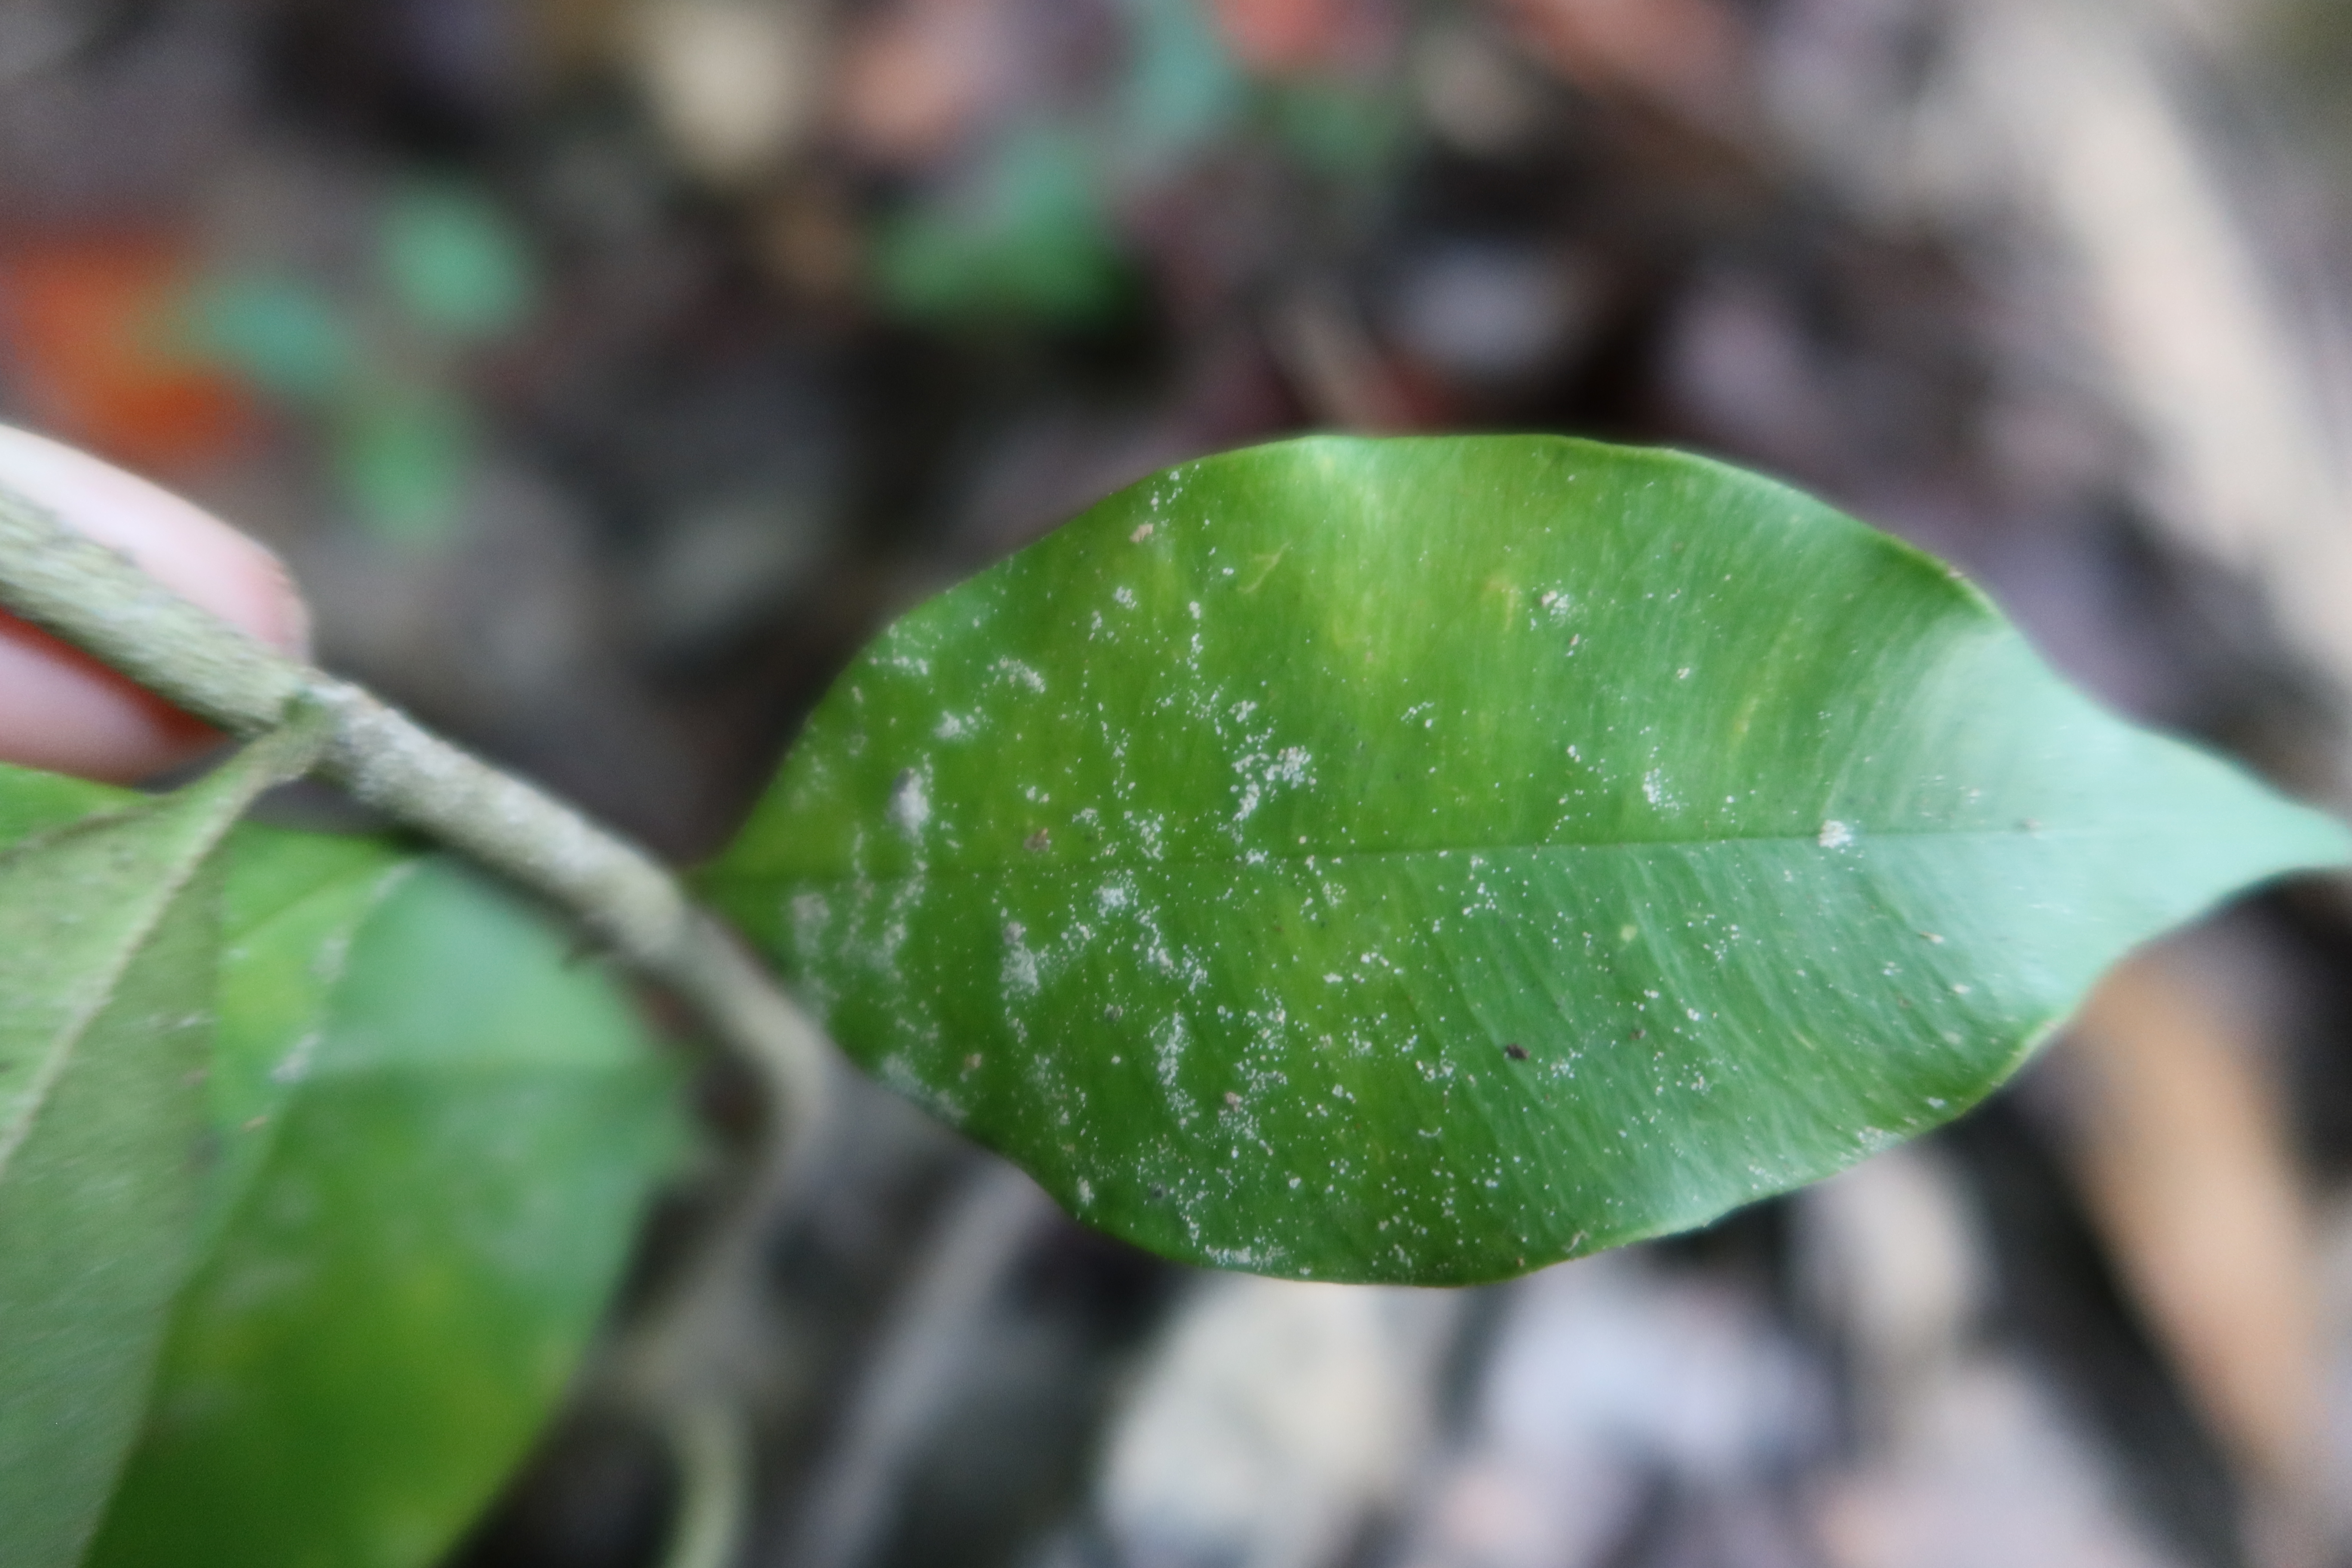
Label: Mealy bugs